Human trafficking

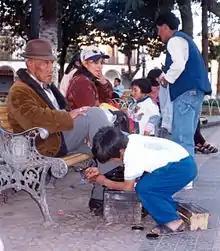
Young boy shines the shoes of an elderly man in the park

Child labour is a form of work that may be hazardous to the physical, mental, spiritual, moral, or social development of children and can interfere with their education. According to the International Labour Organization, the global number of children involved in child labour fell during the twelve years to 2012 it has declined by one third, from 246 million in 2000 to 168 million children in 2012. Sub-Saharan Africa is the region with the highest incidence of child labour, while the largest numbers of child-workers are found in Asia and the Pacific.